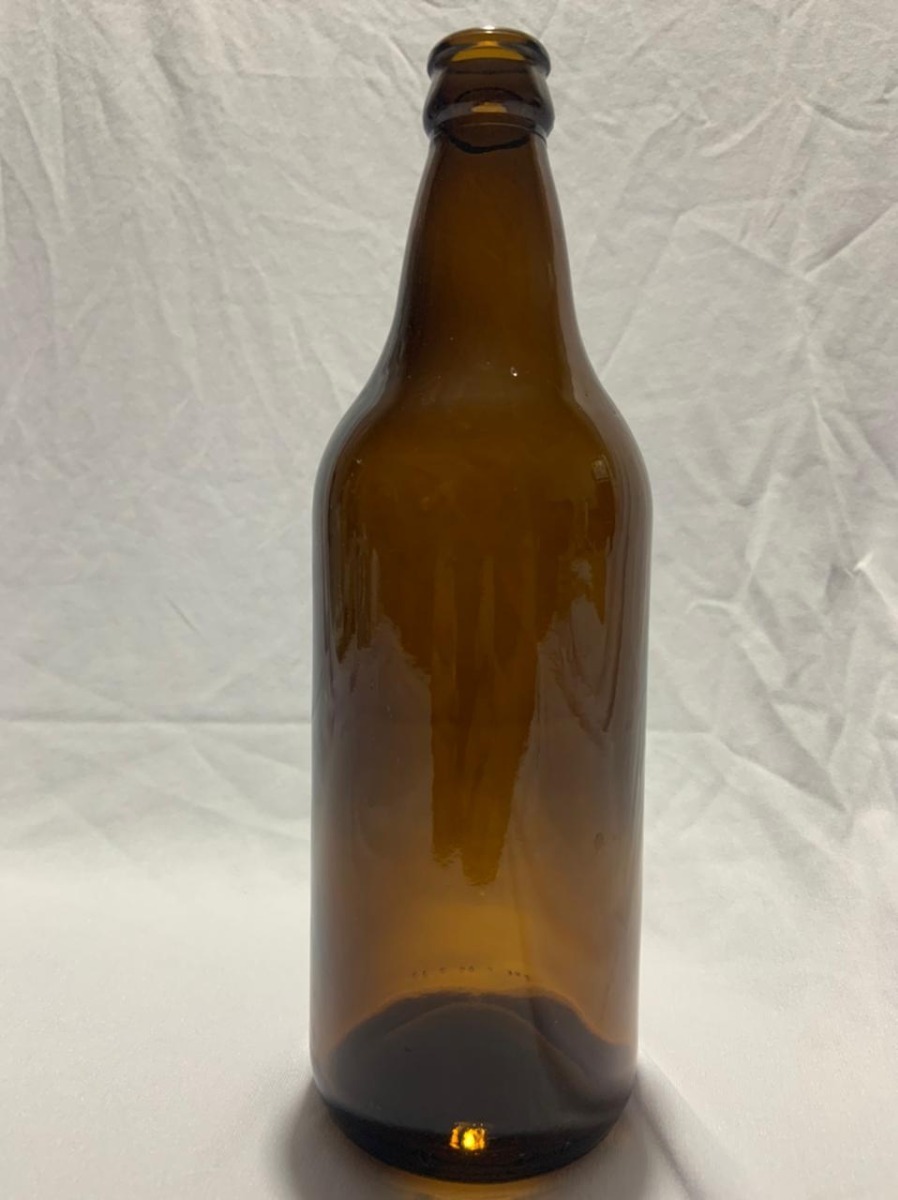
Waste category: glass